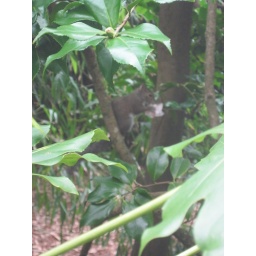
there's a squirrel eating a flower in the Japanese Tea Garden